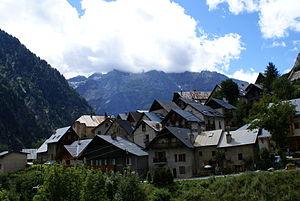
Voici le chef lieu du village de Venosc connu pour ses ruelles étroites et pittoresques ainsi que sa belle vue sur les montagnes environnantes.
Venosc ou Vénosc est une ancienne commune française située dans le département de l'Isère en région Auvergne-Rhône-Alpes. Depuis le 1ᵉʳ janvier 2017, elle est l'une des deux communes déléguées, avec Mont-de-Lans, composant la commune nouvelle des Deux-Alpes. Venosc était jusque-là l'une des deux communes qui composaient la station de sports d'hiver des Deux Alpes. Ses habitants sont appelés les Venoscins.